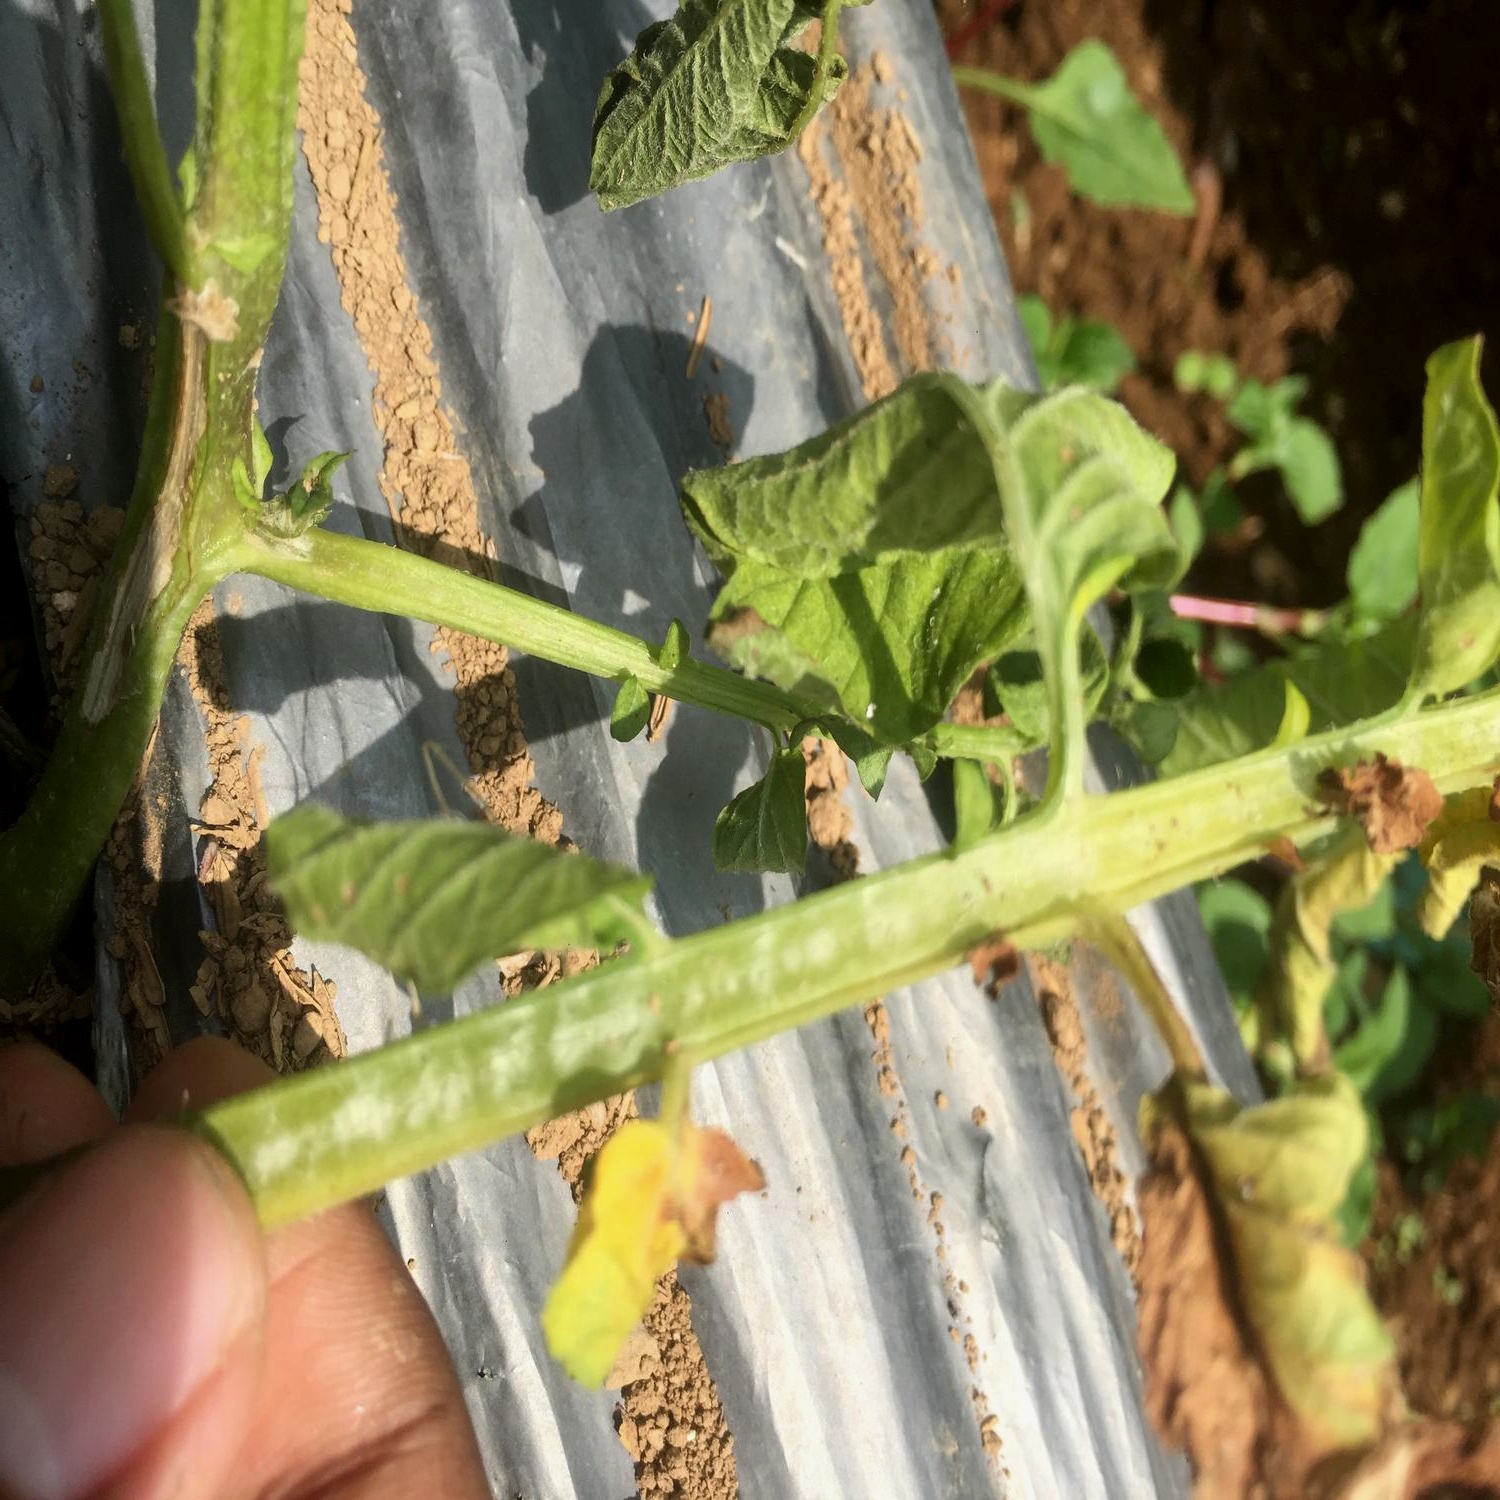
Etiqueta: Pudricion_Parda